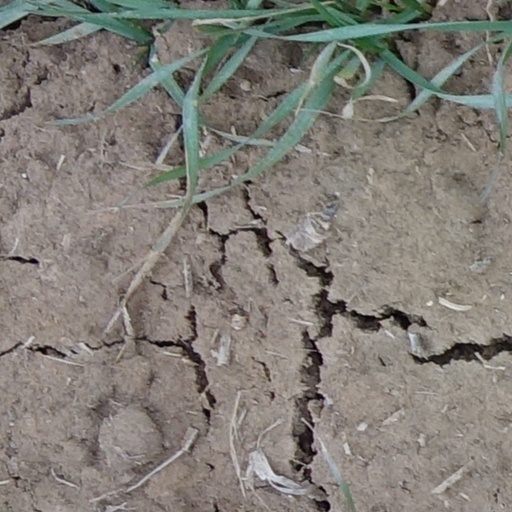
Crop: wheat